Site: brandenburg
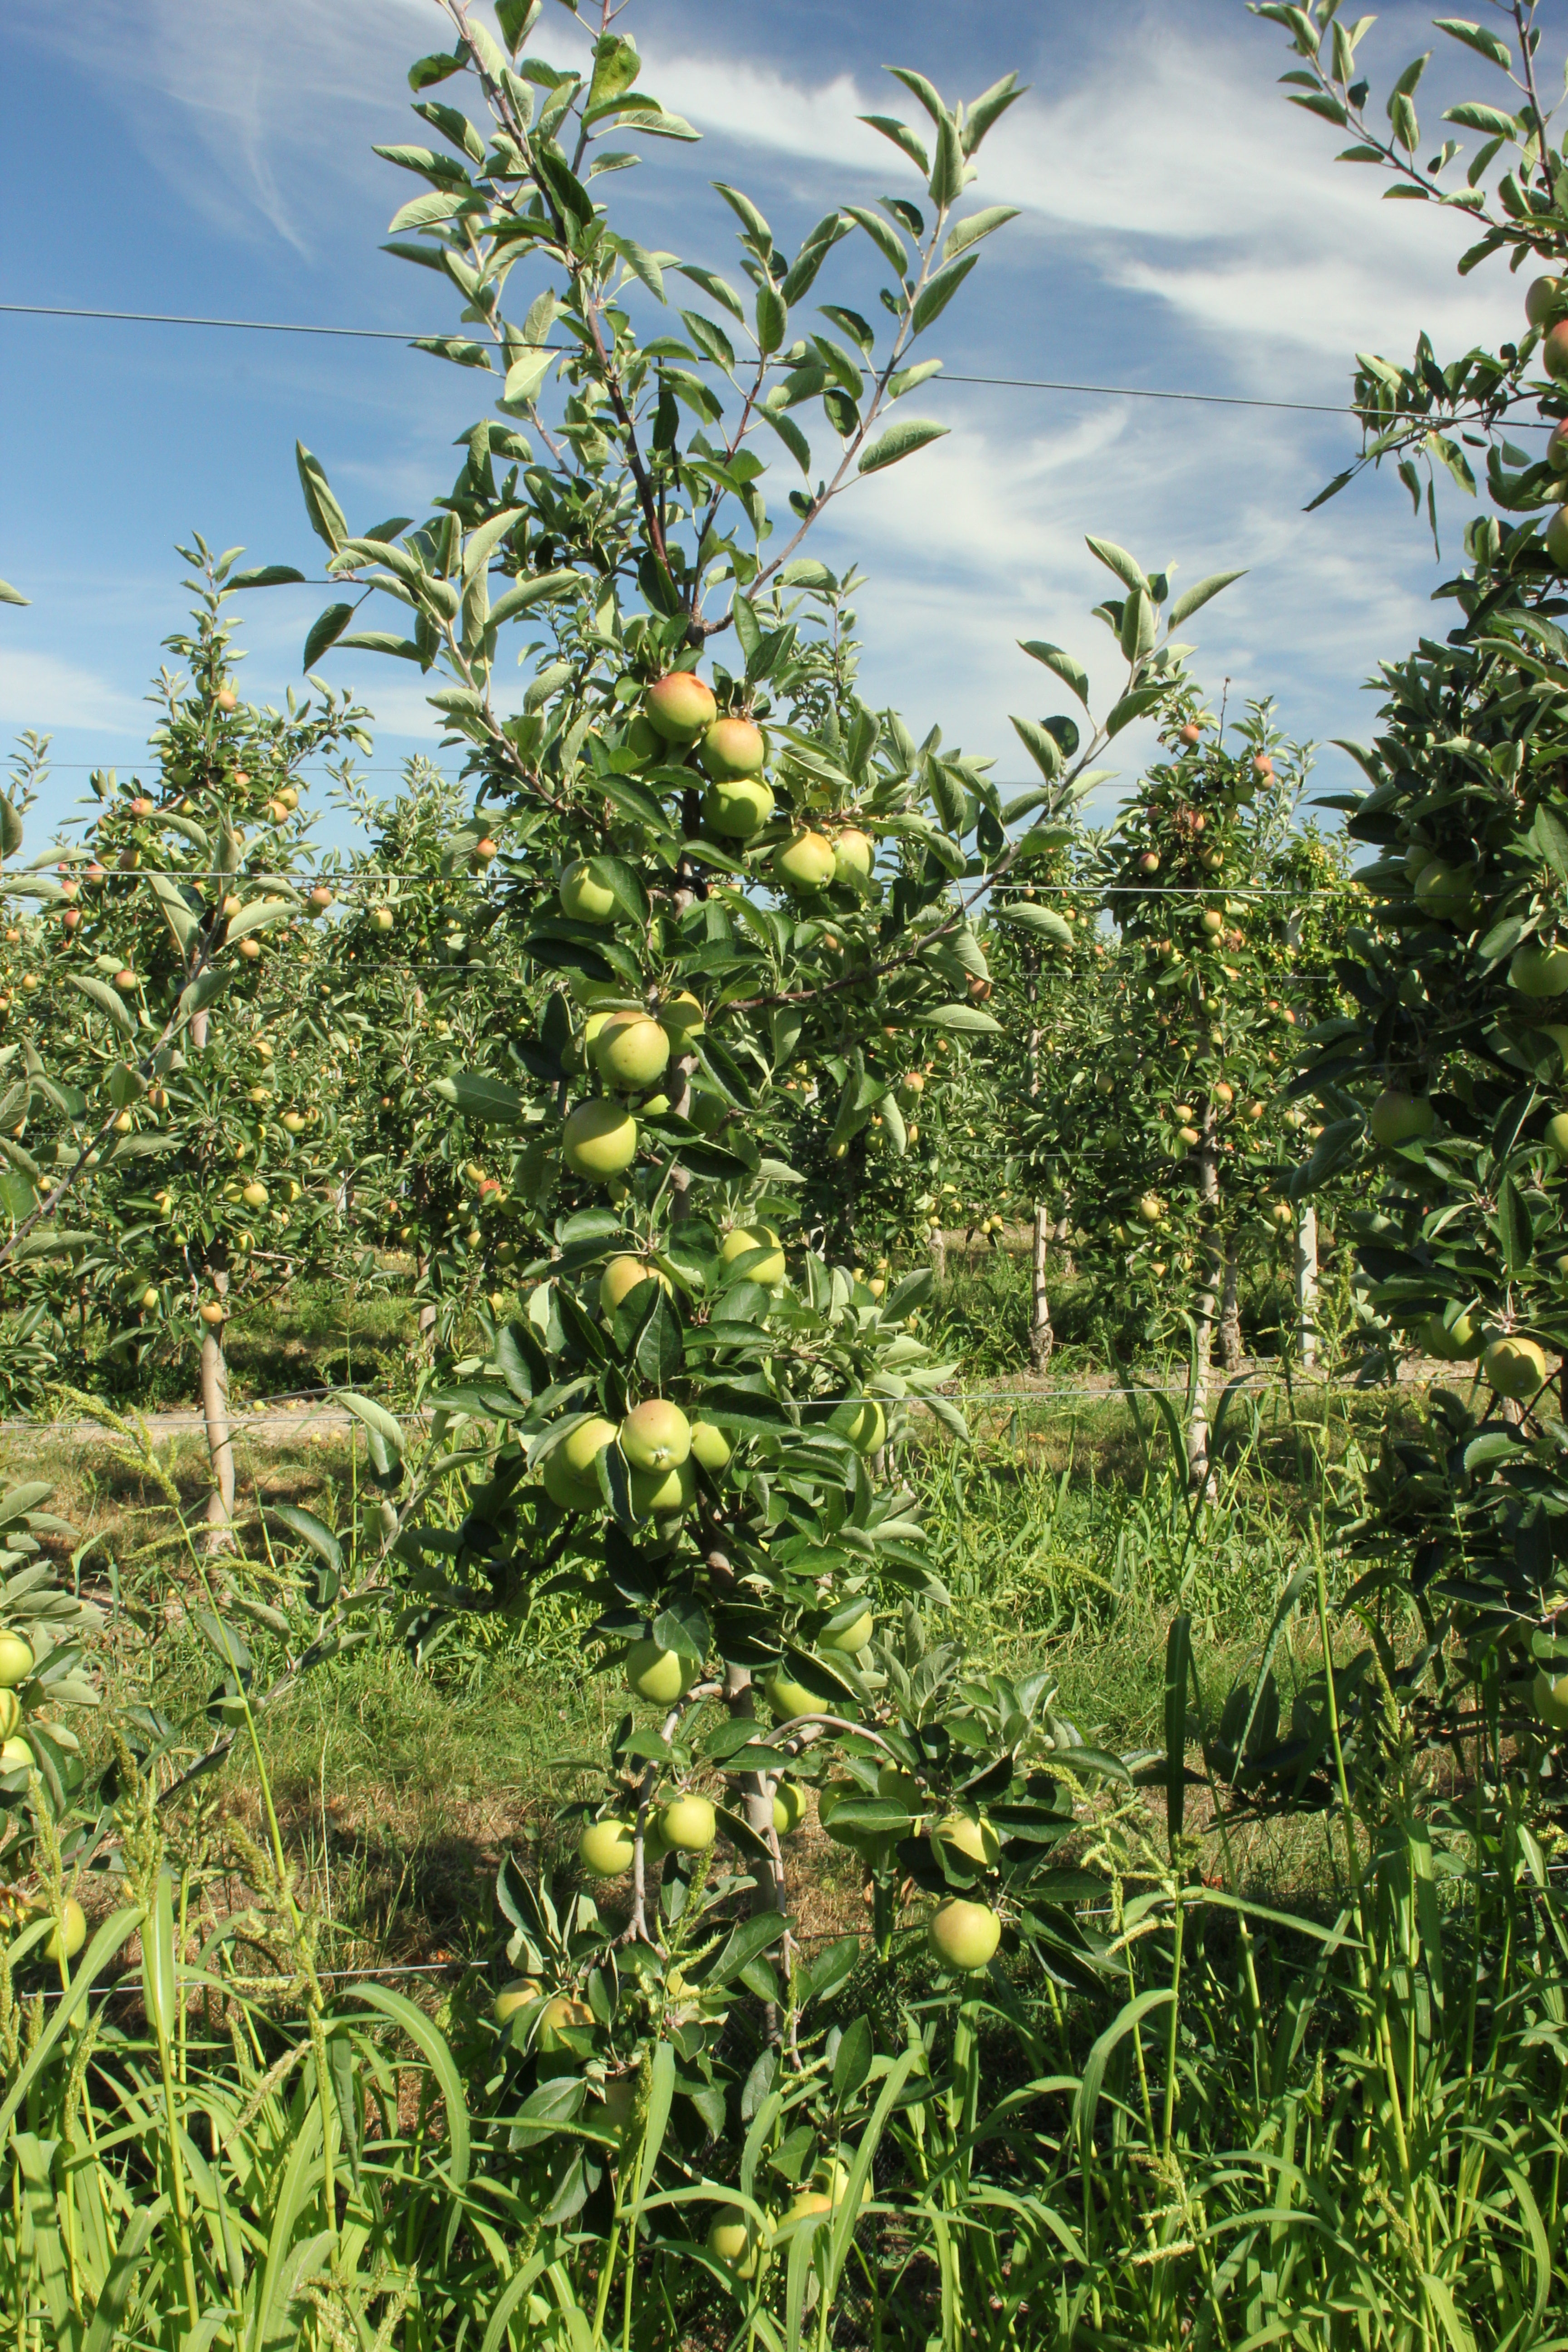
Growth stage (BBCH 77): Development of fruit